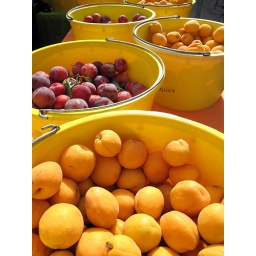
This week all their stone fruit were in these yellow buckets.